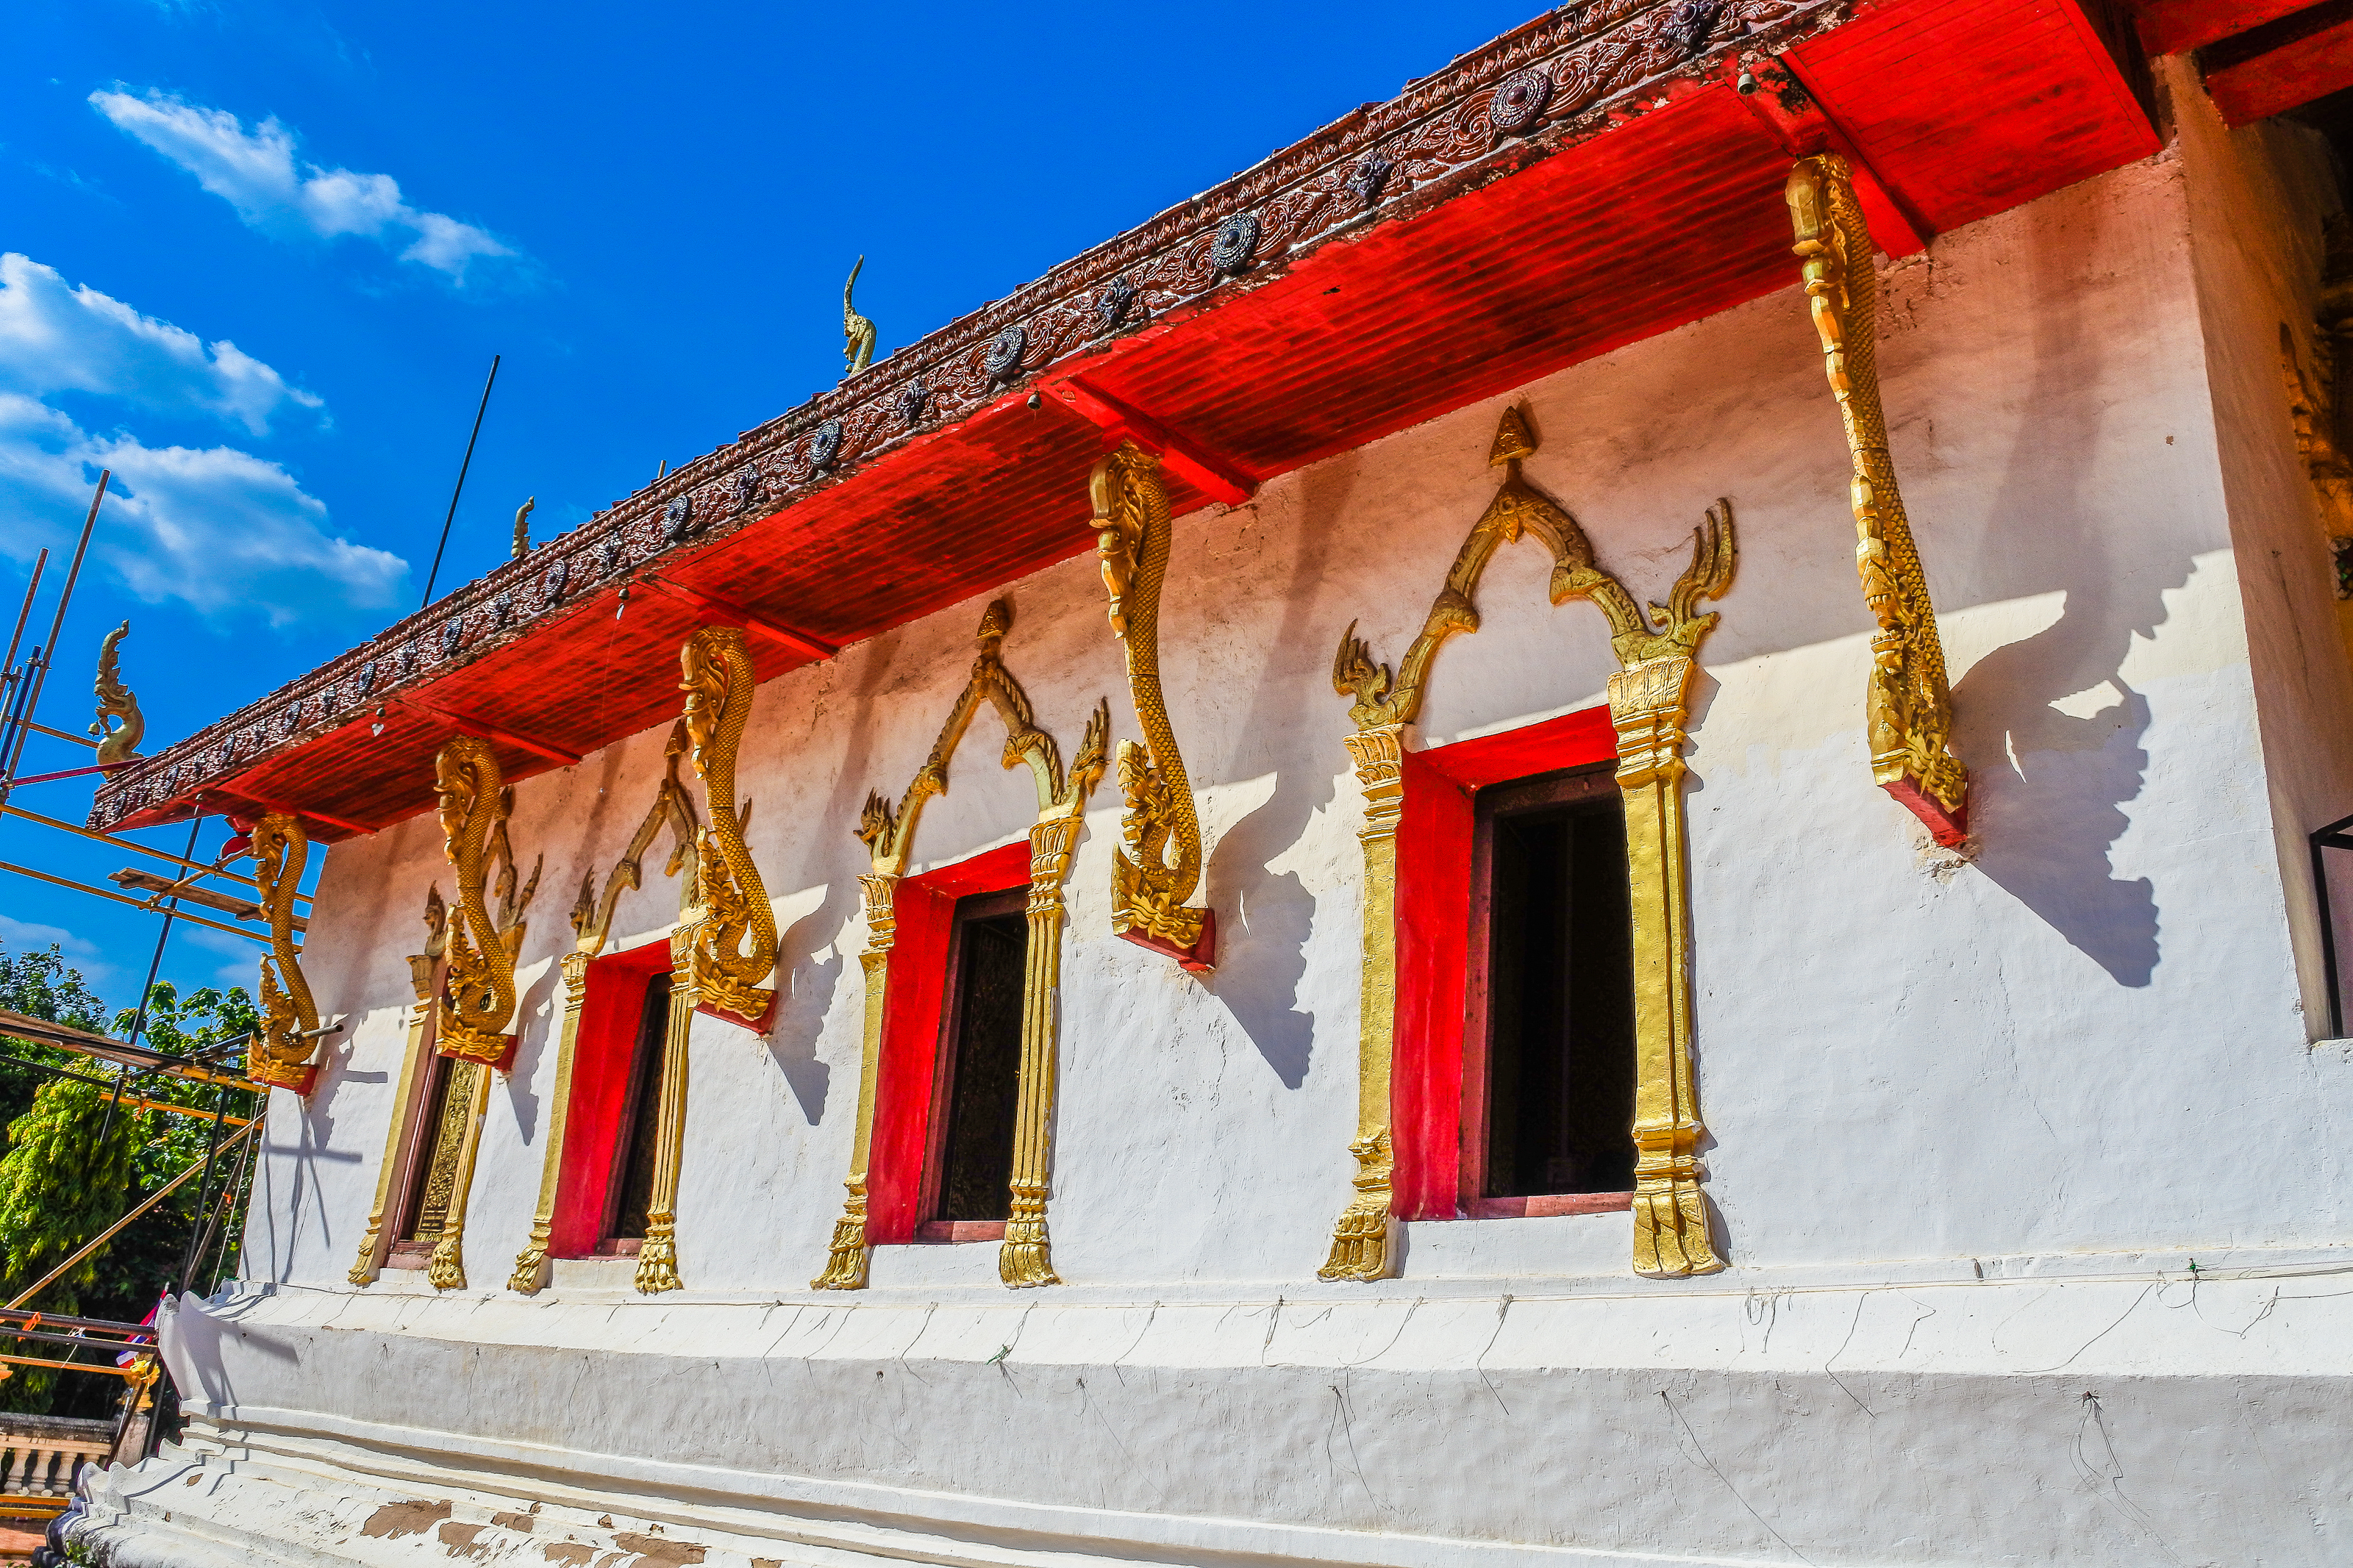
symbol, tourism, scene, gold, buddha, thailand, landmark, architecture, art, historic, asia, asian, bangkok, statue, sculpture, thai, wat, buddhism, ancient, religion, pagoda, traditional, culture, temple, travel, chinese architecture, red, place of worship, building, historic site, sky, monastery, shrine, roof